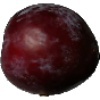
Label: Plum 1